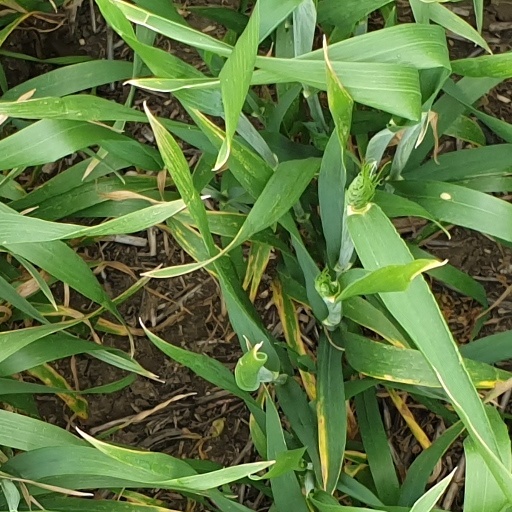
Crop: wheat